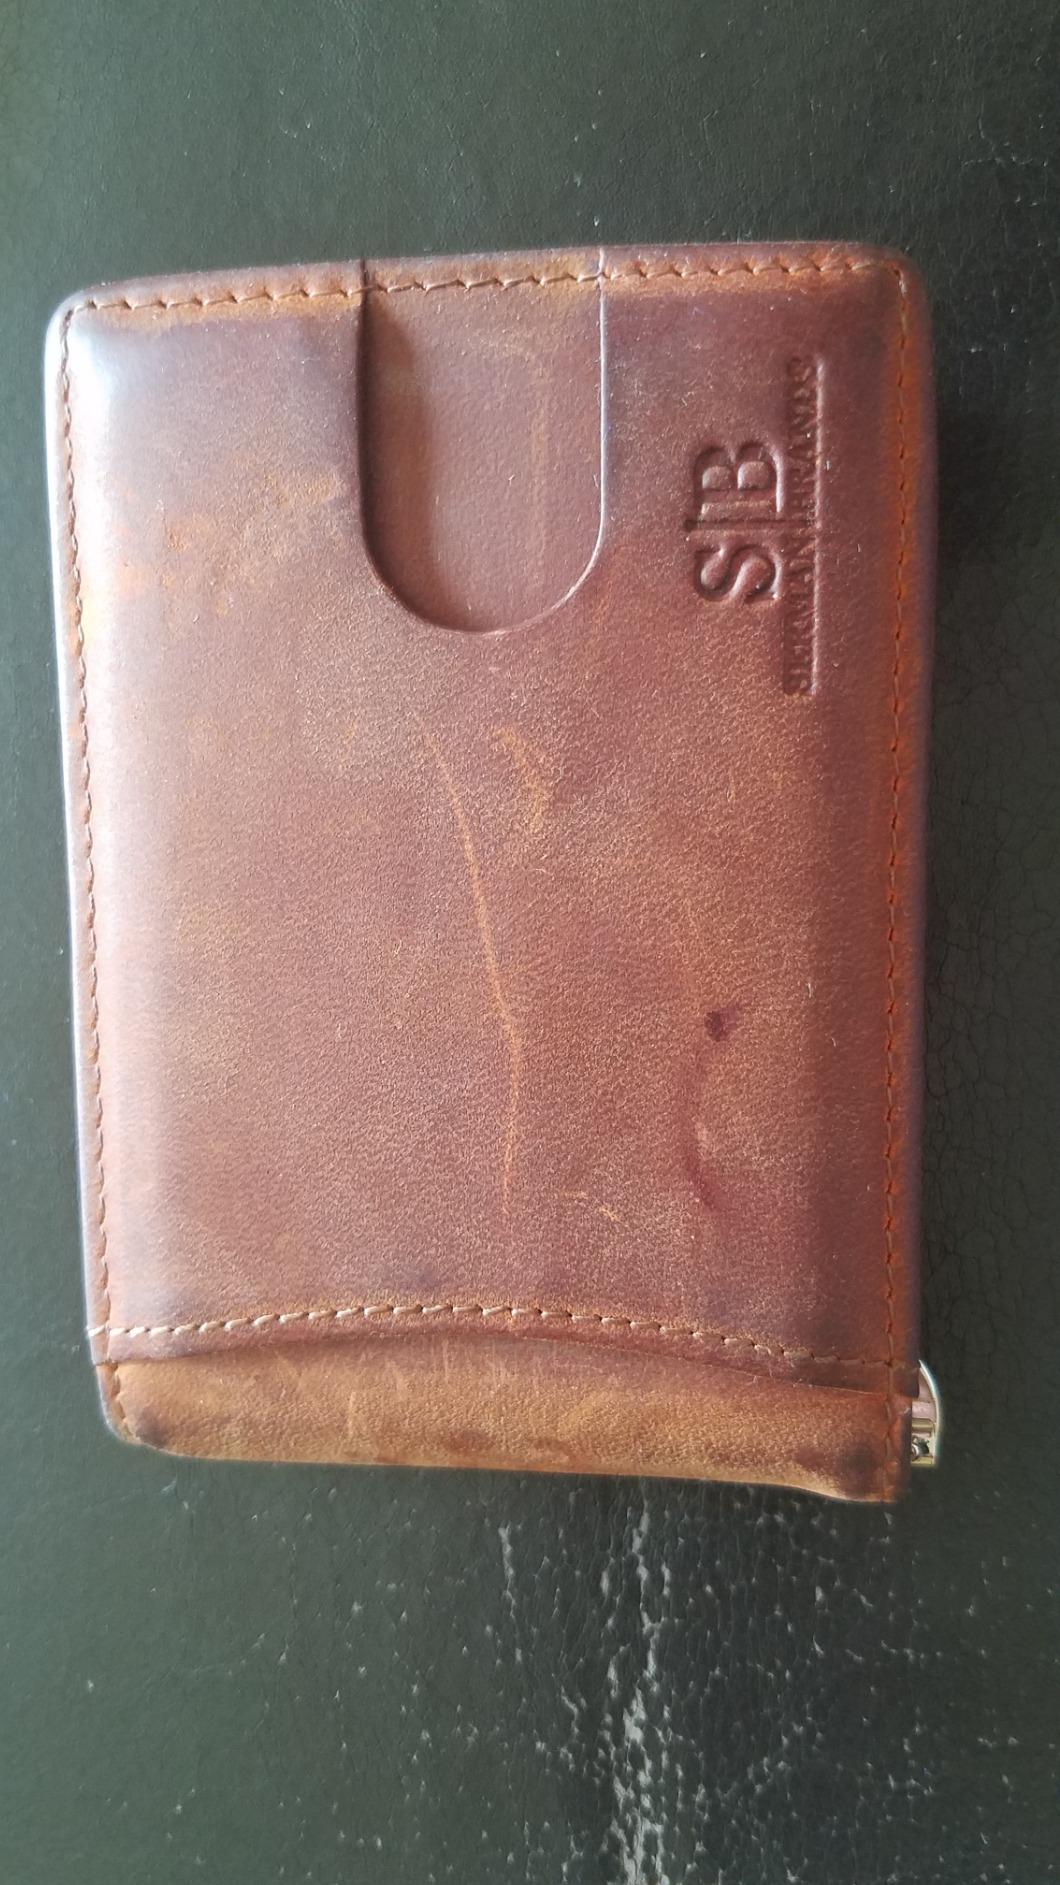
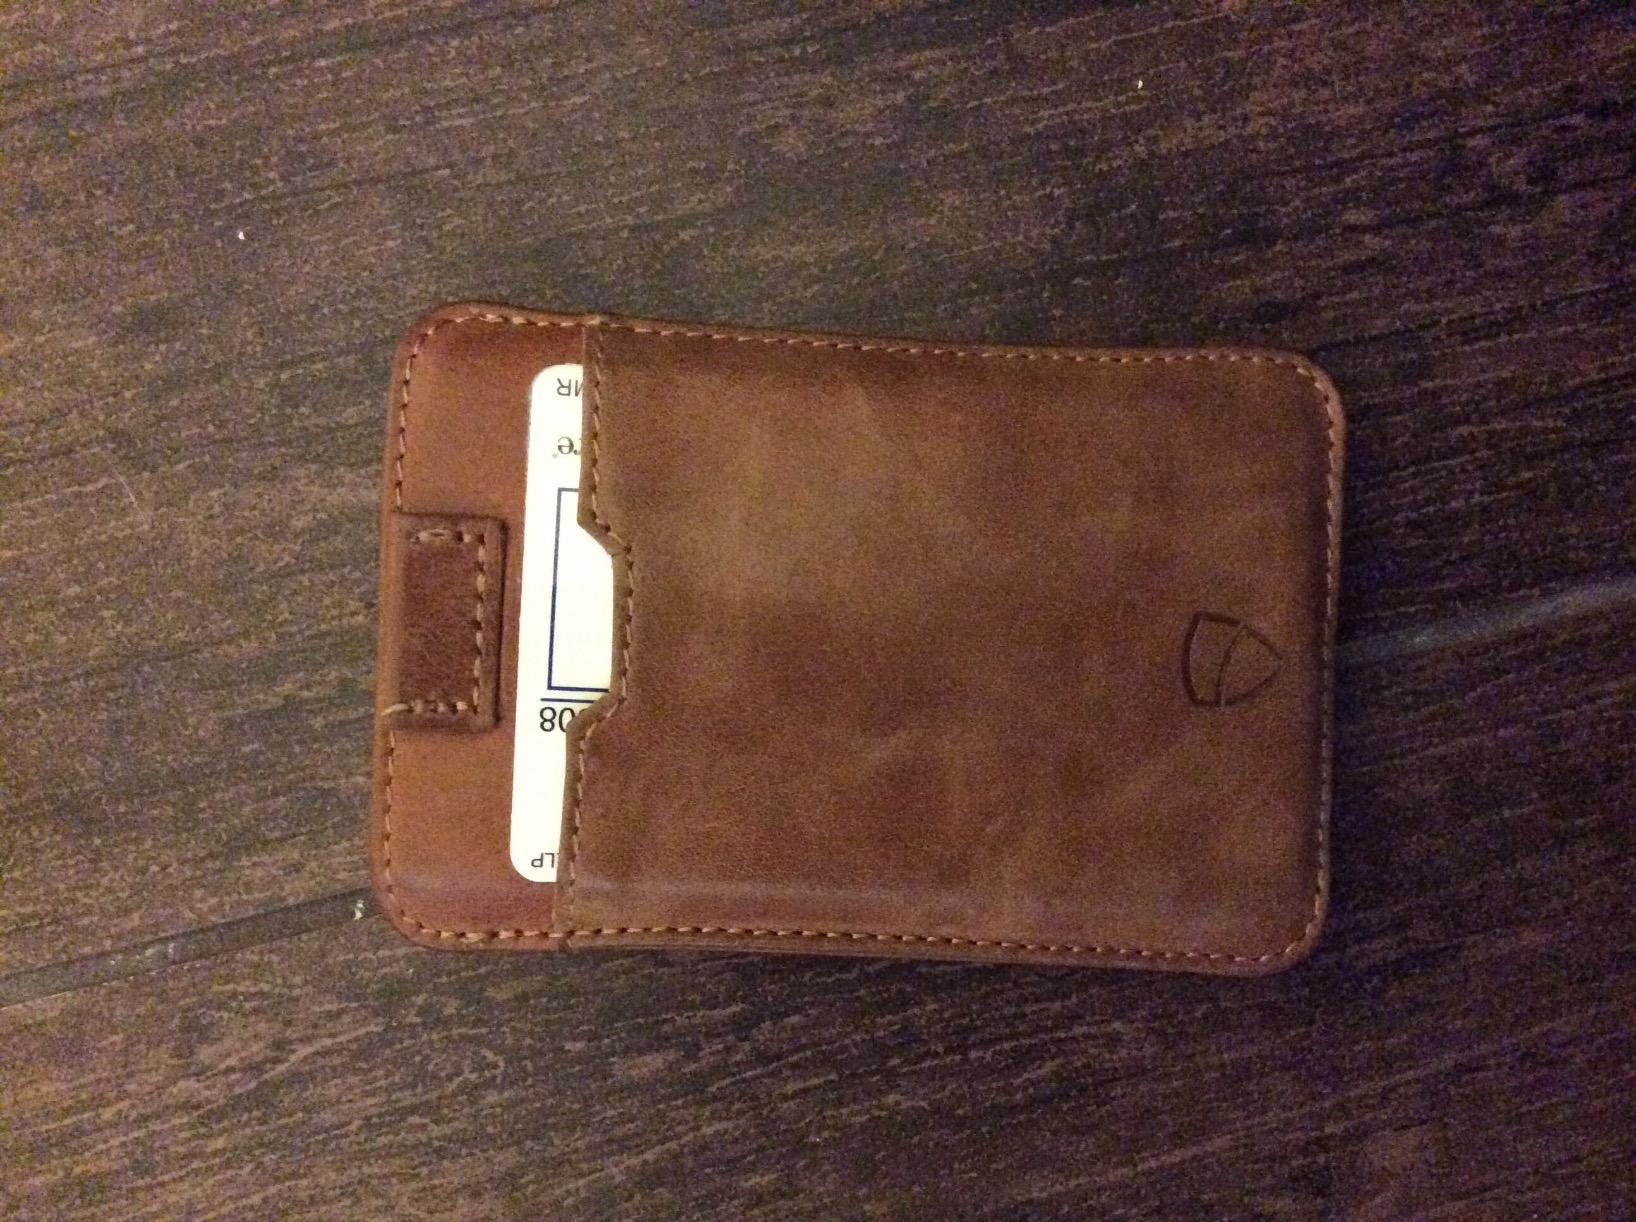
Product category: accessories_wallet
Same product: no